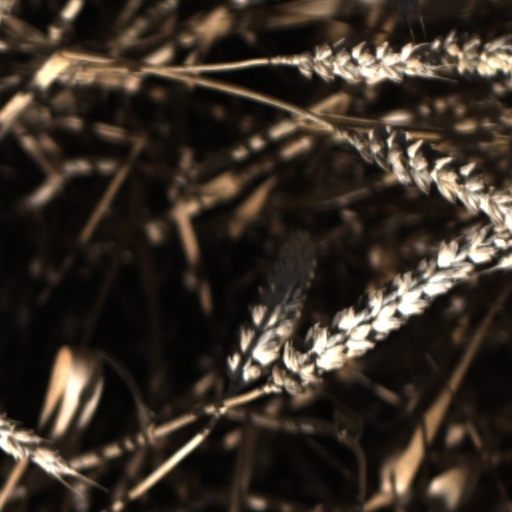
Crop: wheat